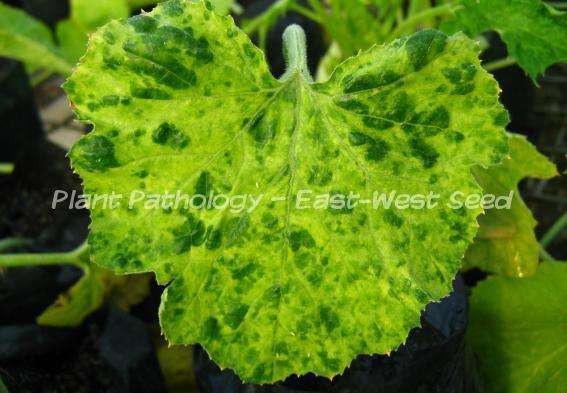
Plant: Zucchini
Disease: zucchini yellow mosaic virus